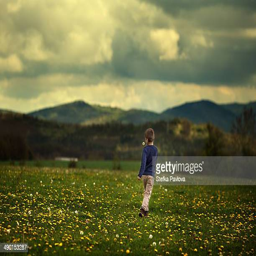
boy holding a dandelion running through field